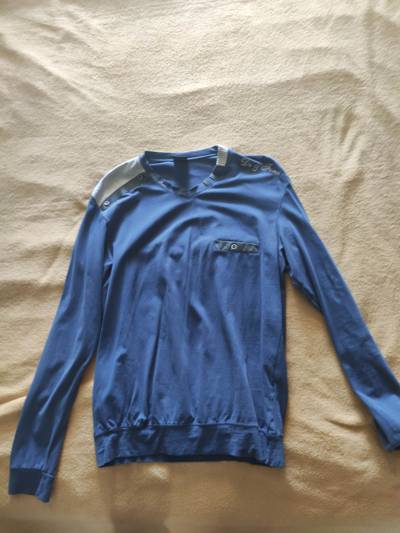
Waste category: clothes